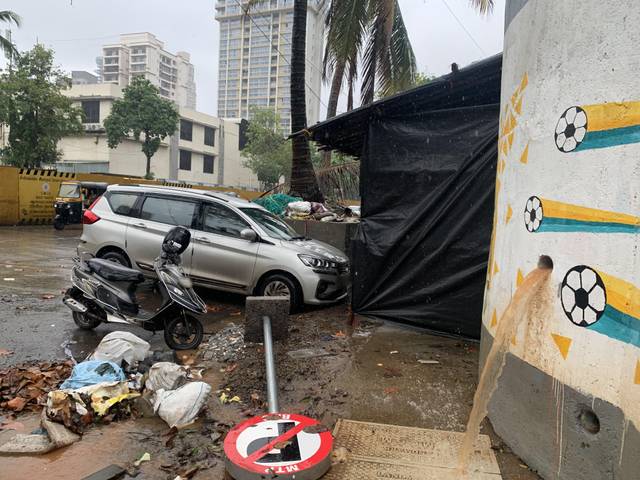
Region: India
Coordinates: 19.163, 72.939